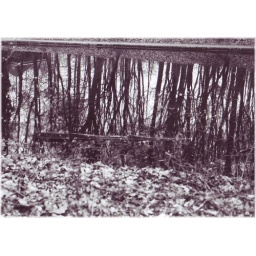
a day out, trees in the water and reflections without disturbing